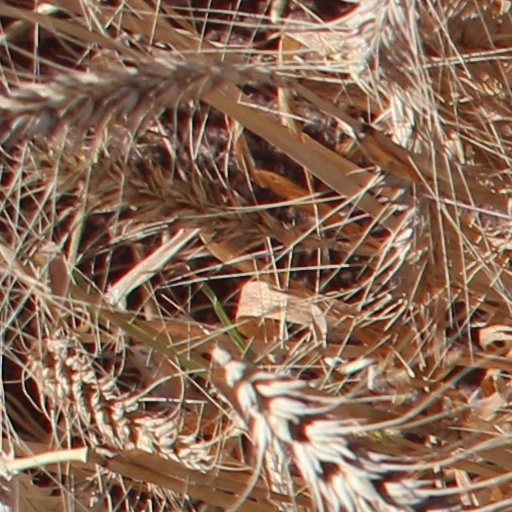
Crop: wheat